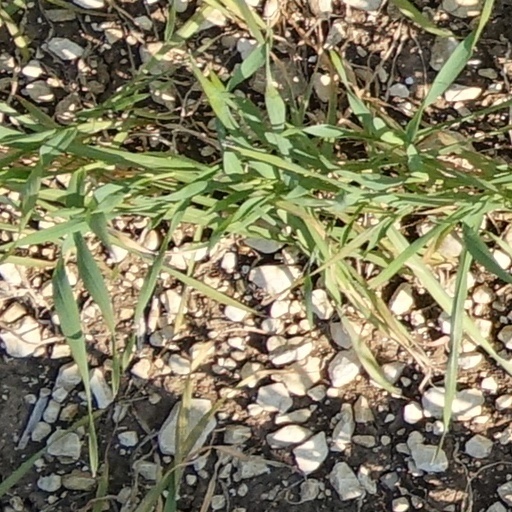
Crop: wheat